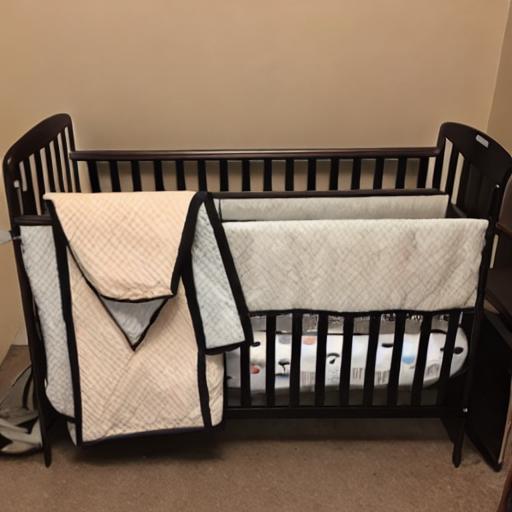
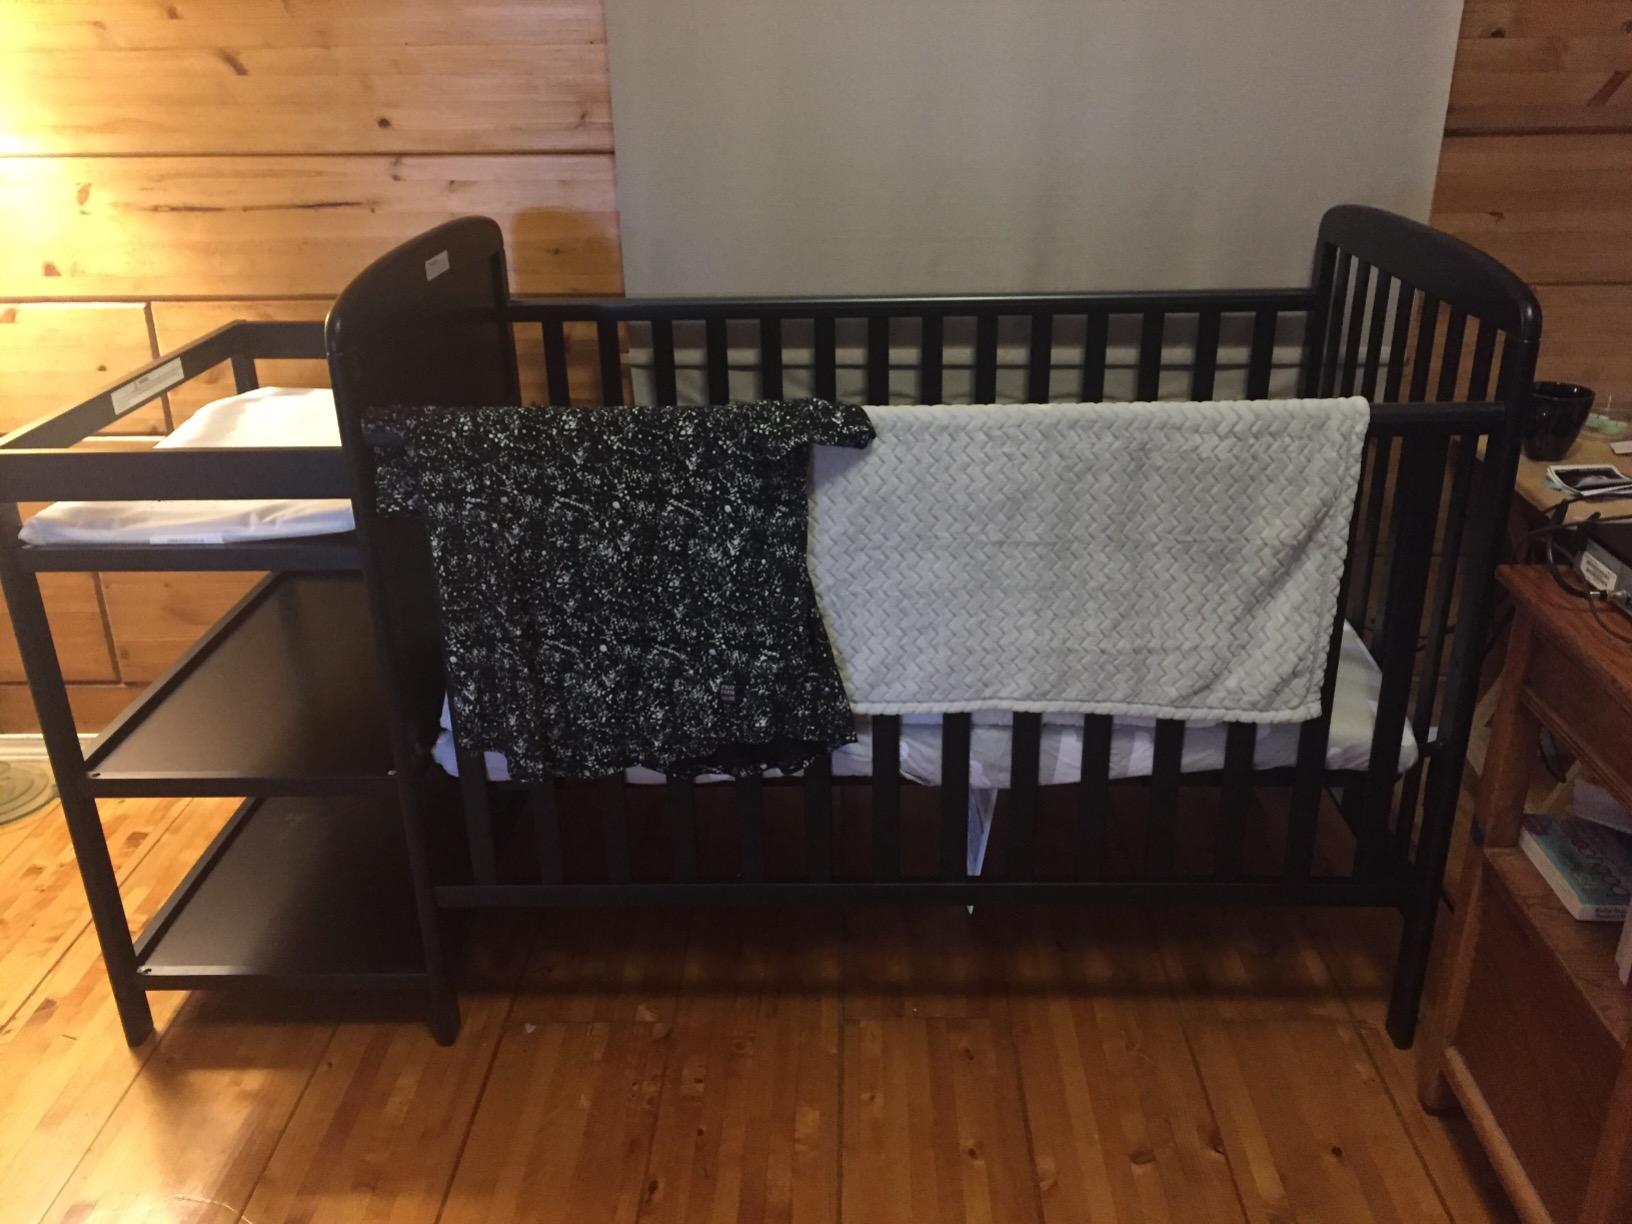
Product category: products_crib
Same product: no